Catford

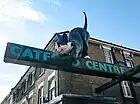
The Catford Cat – a statue in Catford town centre, depicting a giant cat clawing at the Catford Centre sign.

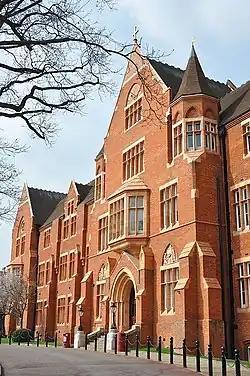
St Dunstan's College

Broadway Theatre is an art deco building adjoining the town hall. It is a curved stone structure decorated with shields and heraldic emblems and topped with a copper-green spire. It was opened in 1932 as the Concert Hall and is now a Grade II listed building. The interior is in art deco style. The last cinema in the borough (before the 2019 launch of Catford Mews) stood diagonally opposite the theatre until its closure in 2002. Catford also boasts a large Gothic police station. In 2006, a large blue pipe sculpture was unveiled outside Eros House, which was another former cinema (The Eros Cinema), and the Lewisham Hippodrome theatre.